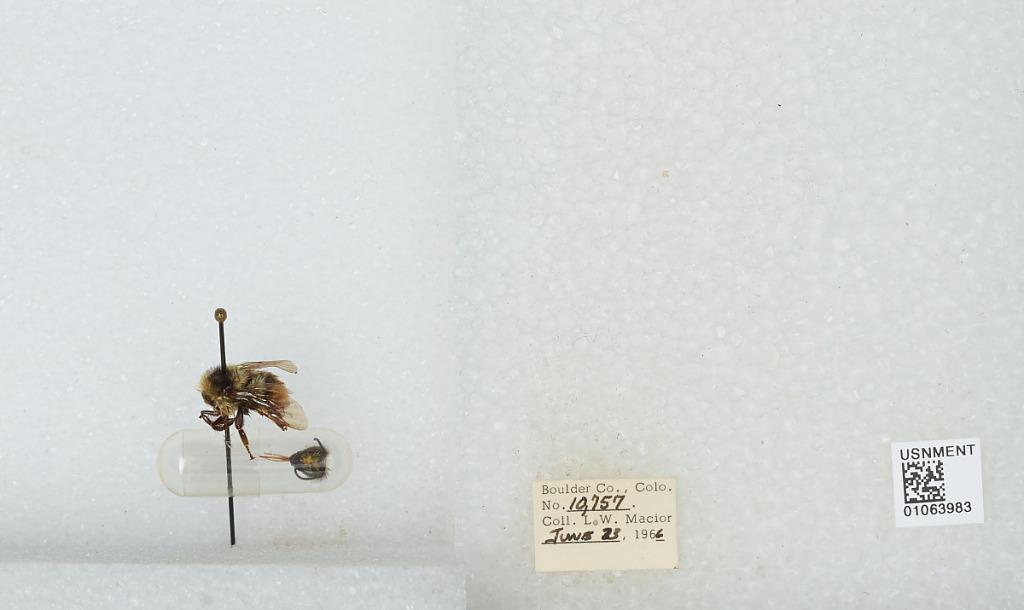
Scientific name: Bombus (Pyrobombus) bifarius Cresson
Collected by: L. Macior
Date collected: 1966-6-23
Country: United States
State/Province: Colorado
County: Boulder
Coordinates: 40.09, -105.36